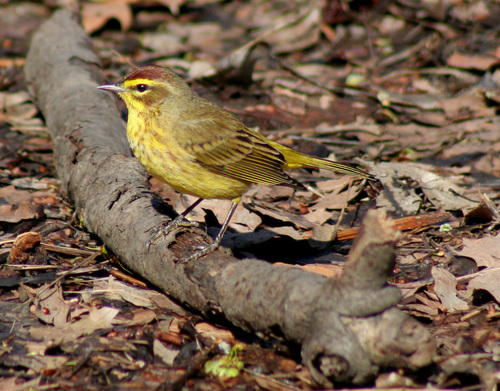
a yellow bird with a red crown, and black striped wings.
this small bird has a bright yellow breast with duller yellow and black on the rest of its body
this bird is a mixture of yellow and black with a red spot on its head.
small yellow brown and red bird with long brown tarsus and short beak
this bird has a speckled belly and breast with a short pointy bill.
a bright yellow bird with brown wings and a burnt orange crown and cheek patches.
this small bird has a red crown, yellow and black secondaries and inner and outer retrices, and a yellow and red speckled breast.
a small yellow bird with some black throughout and some red on its crown.
this bird has a red crown and a yellow belly
this bird predominately has yellow feathering with rouge eyebrows and some black color in the primaries and secondaries.
Species: Palm Warbler